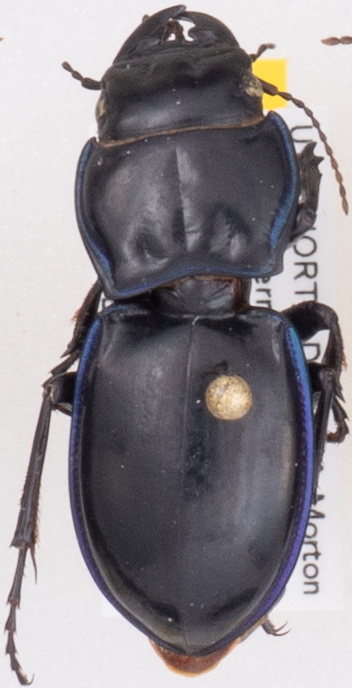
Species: Pasimachus elongatus
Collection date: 2022-08-09
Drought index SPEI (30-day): -1.69
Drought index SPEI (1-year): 0.646
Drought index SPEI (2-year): -0.88